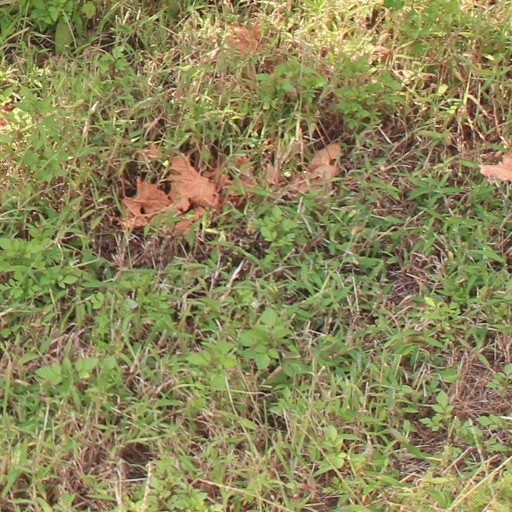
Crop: grape